Ray Evernham

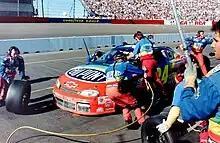
The DuPont "Rainbow Warriors" crew in 1997.

As the head of the "Rainbow Warriors" pit crew (referring to the rainbow paint schemes used on the car) Evernham is considered one of the innovators in improving the duration and efficiency of pit stops, the period where a driver receives new tires, fuel, repairs, and adjustments to the handling of the car. Instead of using the team's mechanics as the pit crew, Evernham created a group of specialists (often former athletes) who would train to perfect their assigned task (tire changing, tire carrying, jacking up the car, etc...). Much like professional sports teams Evernham incorporated choreography, put his crew members through strength and agility training, and analyzed pit stops on film between races to point out spots where his crew excelled or could improve. These methods led to the car spending less time in the pits, gaining spots on the race track. Evernham is credited with changing the expected duration of a 4-tire pit stop from over 20 seconds to less than 15.